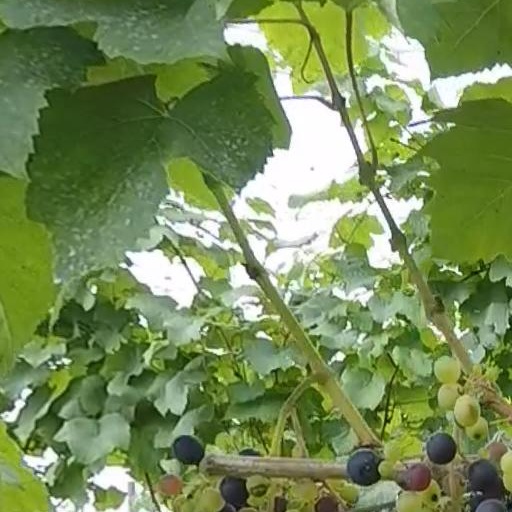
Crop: grape